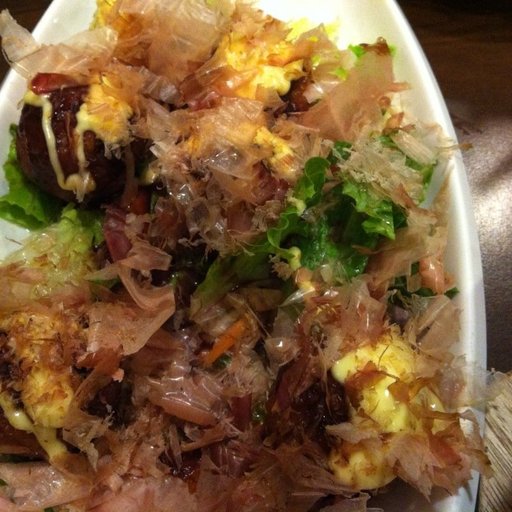
Label: takoyaki